New Edge (design language)

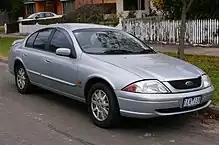
The AU Falcon incorporated New Edge design.

Ford Australia employed New Edge with the Falcon for its "AU" model, which was first released in 1998. Ford chose a bold direction for the Falcon's design. The experiment did not prove successful, as the Australian public largely rejected the design, with droves of buyers deciding to upgrade to a VT Commodore or a Toyota Camry instead. It consisted of drooping headlamps and taillights, with sharp angles employed incongruously to rounded surfaces. The wheel wells bulged to the point where any size of wheel appeared too small for the car. The flagship models, the XR6, XR8 and Ford Fairmont looked more appealing to customers, and the AUII update improved the stance of the range. Ford gave the Falcon an extensive exterior upgrade, as well as mechanical upgrade, in 2002. The upgrade has since been lauded by the press and performed well in the market. The 2002 exterior refresh served as the basis of the Falcon's design from then through to 2012, and probably beyond.